Knife River

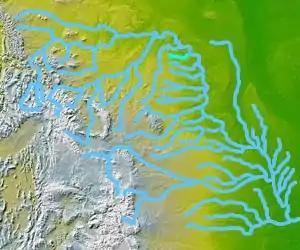
The Knife River, highlighted in a map of the watershed of the Missouri River

The Knife River is a tributary of the Missouri River, approximately 120 mi (193 km) long, in North Dakota in the United States.